Ellen Swallow Richards House

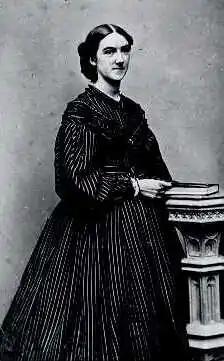
Ellen Swallow Richards, c. 1864

Prior to the introduction of electricity to the area, the house was lit by gas and heated by coal. To reduce health concerns caused by fumes from these sources, Richards made modifications to improve air circulation. Windows were replaced with ones that could open either upward or downward, so that warmer (polluted) air might escape through the upper opening. Holes were cut in walls an ceilings above lights and heating fixtures to facilitate the removal of combustion byproducts. A master vent was installed at the attic level, and a mechanical ventilation system was installed. A range hood was installed over the stove in the kitchen. As soon as electricity was available in the neighborhood, the Richardses had the house electrified, removing many sources of combustion. They were also among the first in the area to have a telephone.